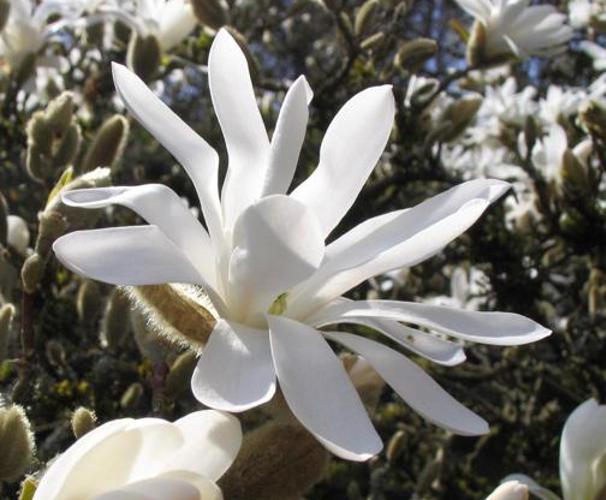
Label: magnolia